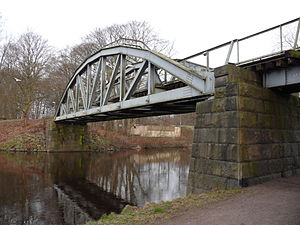
Ängelholm / Industri og næringsliv
Pyttebroen
Ängelholm er en by ved Rønne å i det nordvestlige Skåne med 22.532 indbyggere og kommunesæde i Ängelholms kommune i Skåne län i Sverige.